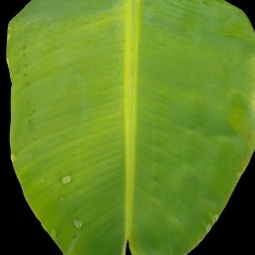
Label: Healthy